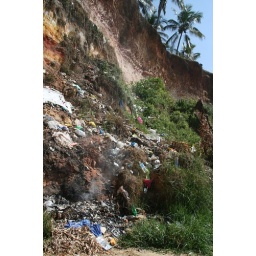
It was about after this I decided this is gonna be the last trip I'll buy water in plastic bottles.